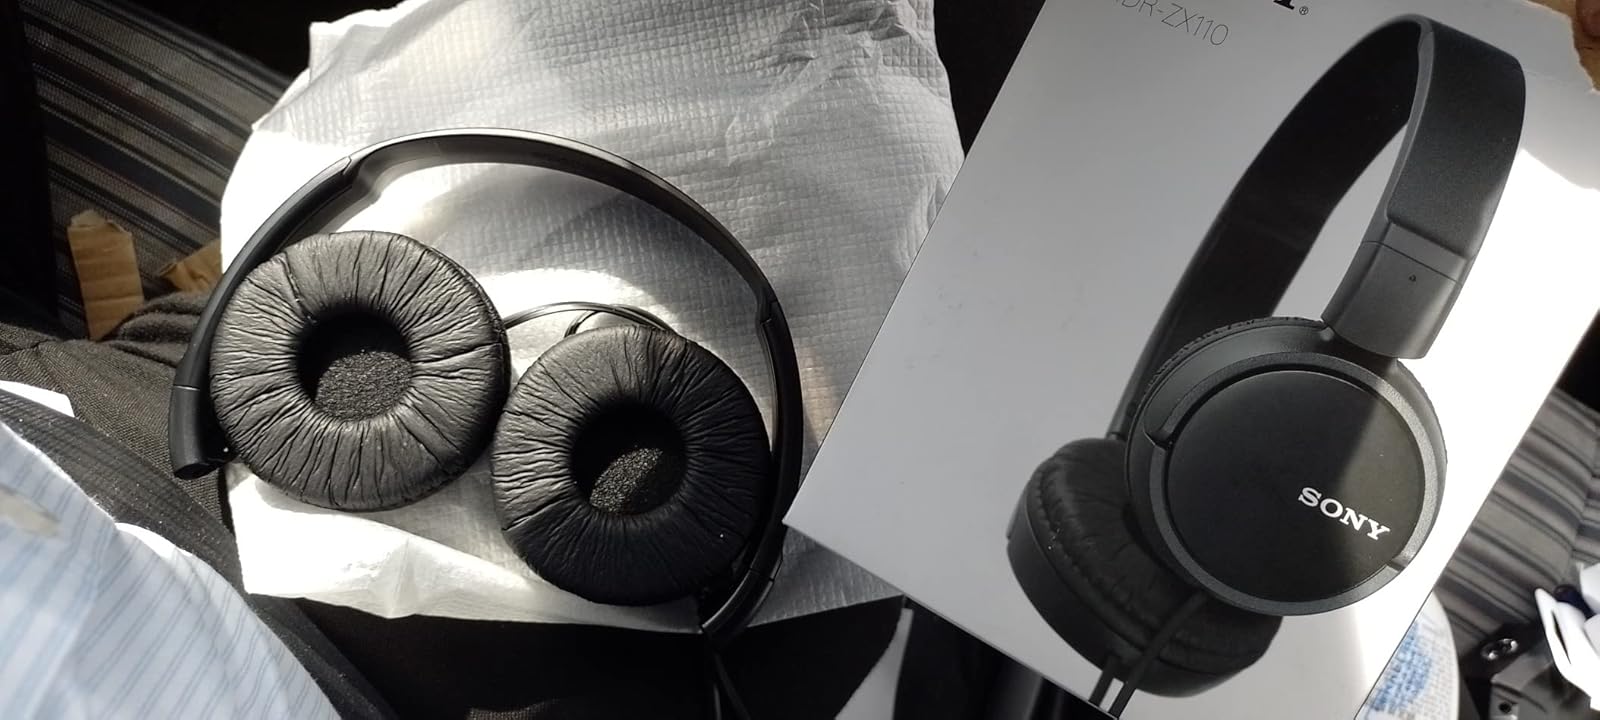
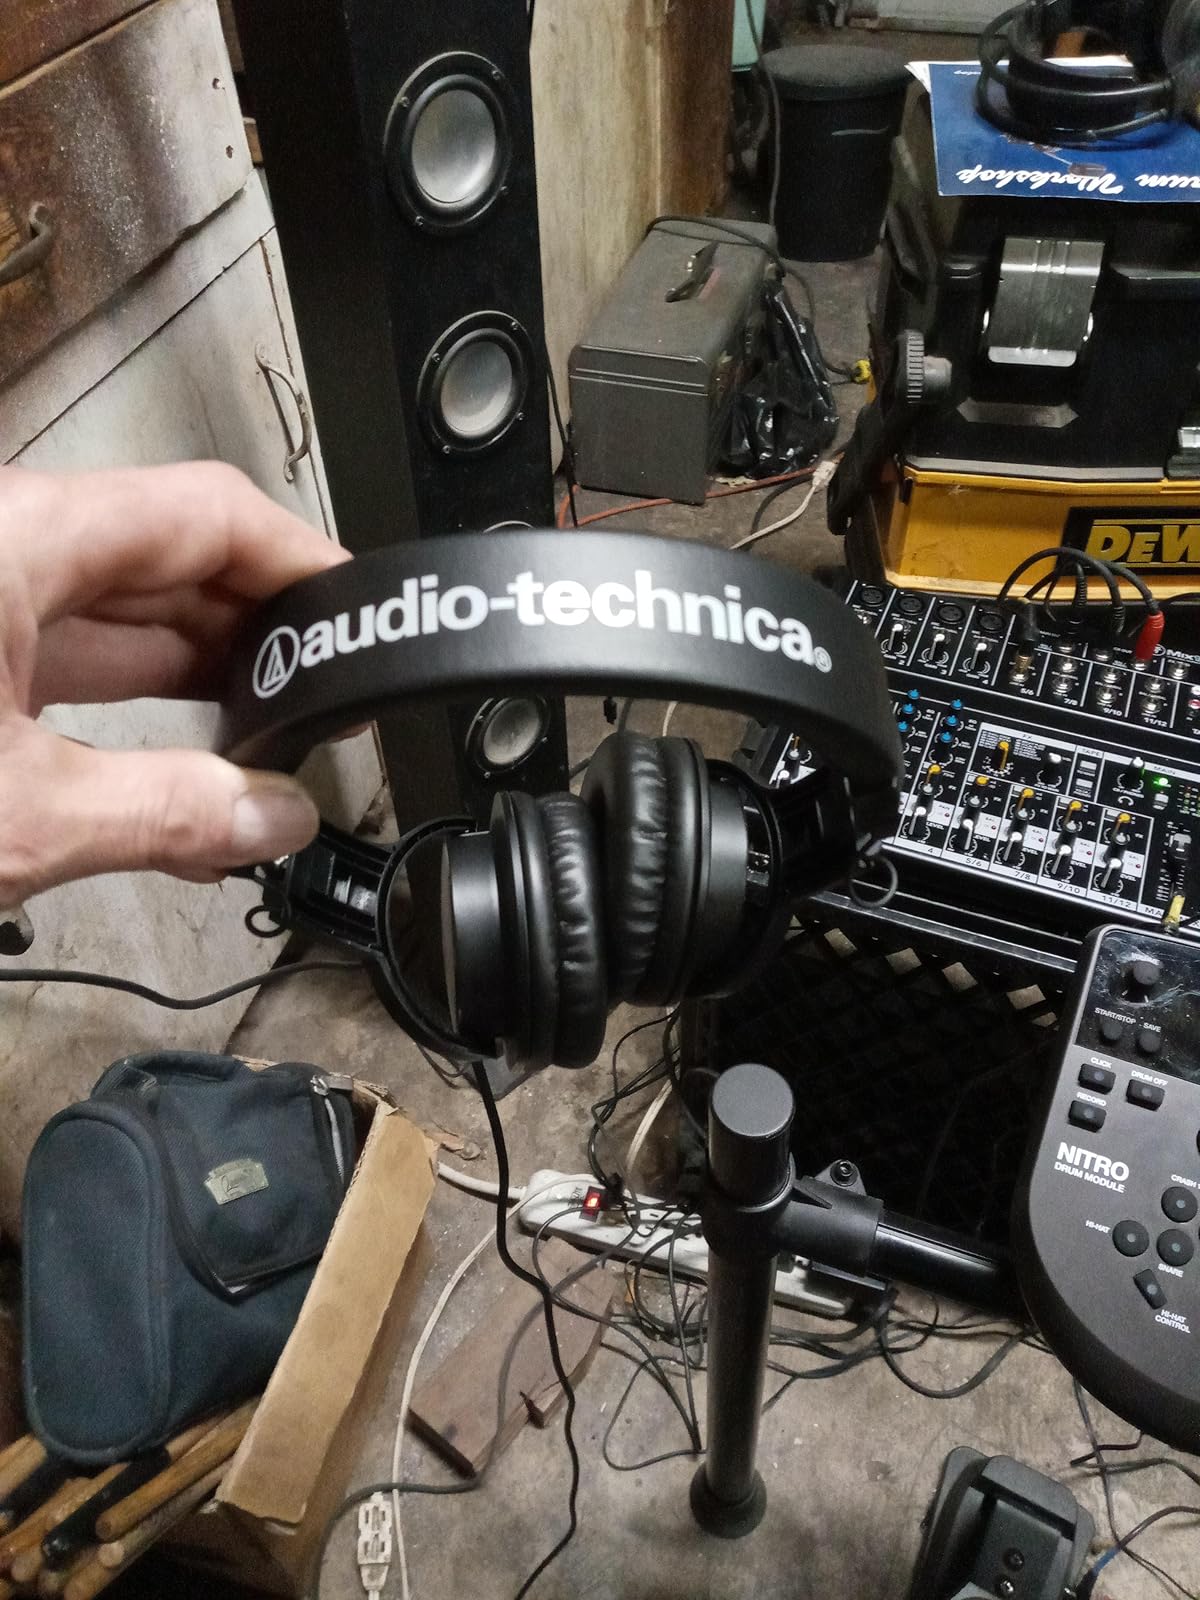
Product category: headphones
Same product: no